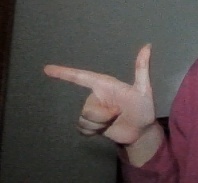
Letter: yaa